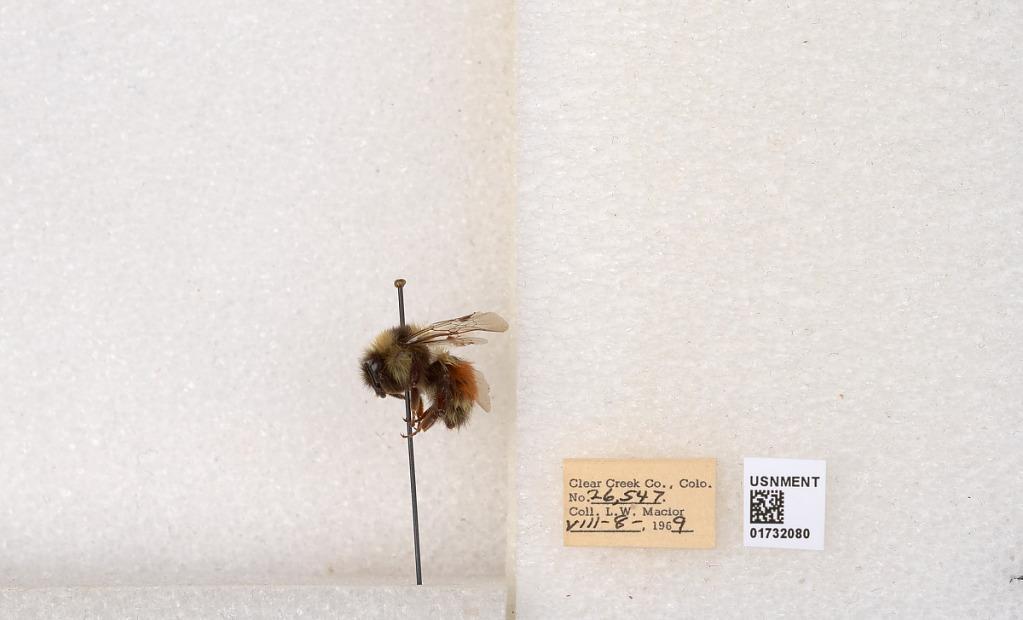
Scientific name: Bombus (Pyrobombus) sylvicola Kirby
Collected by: L. Macior
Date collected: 1969-8-8
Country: United States
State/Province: Colorado
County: Clear Creek
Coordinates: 39.7006, -105.694